Rabid Grannies

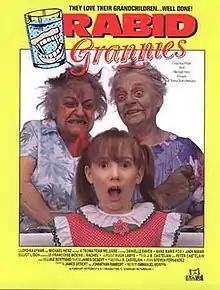
Theatrical release film poster

Rabid Grannies is a 1988 Belgian/French horror comedy film written and directed by Emmanuel Kervyn. It stars Danielle Daven and Anne-Marie Fox as elderly sisters who, after receiving a present from an ostracized black sheep relative, kill their greedy family. It was distributed in the US on VHS and DVD by Troma Entertainment, who made severe cuts to the film. In 1990, the film was nominated for an International Fantasy Film Award, Best Film for Emmanuel Kervyn.